Jean Jaurès

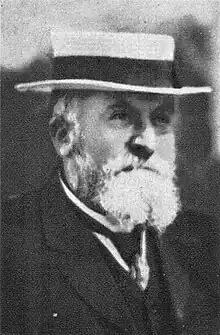
Jean Jaurès

Jaurès was a committed antimilitarist who tried to use diplomatic means to prevent what became the First World War. In 1913, he opposed Émile Driant's , which implemented a draft period, and tried to promote understanding between France and Germany. As conflict became imminent, he tried to organise general strikes in France and Germany in order to force the governments to back down and negotiate. This proved difficult, however, as many Frenchmen sought revenge for their country's defeat in the Franco-Prussian War and the return of the lost Alsace-Lorraine territory. Then, in May 1914, with Jaurès intending to form an alliance with Joseph Caillaux for the labour movement, the Socialists won the General Election. They planned to take office and "press for a policy of European peace". Jaurès accused French President Raymond Poincaré of being "more Russian than Russia" and premier René Viviani as being compliant.